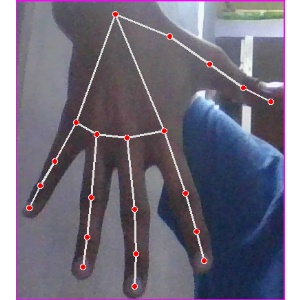
अक्षर: ढ